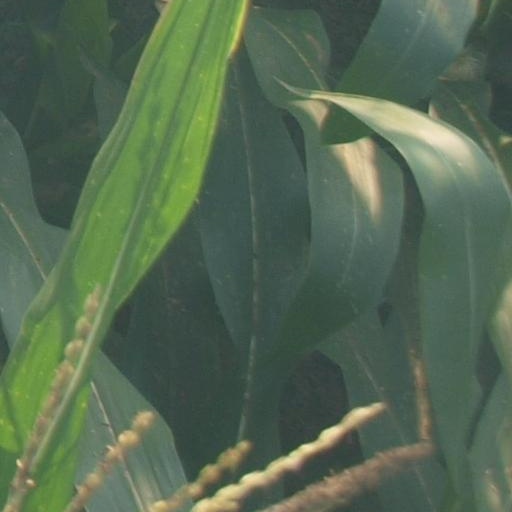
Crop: maize; corn